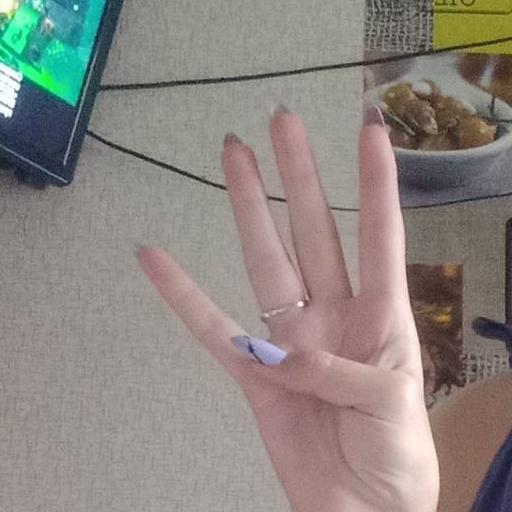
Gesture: four